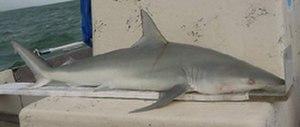
Le Requin à petites dents est une espèce de requins de la famille des Carcharhinidae présente dans l'ouest de l'océan Atlantique, de la Caroline du Nord au Brésil. Ce requin forme de grands bancs dans les eaux côtières peu profondes et migre saisonnièrement vers des eaux plus chaudes. C'est un requin relativement petit et au corps mince, qui peut être identifié grâce à ses dents semblables à des aiguilles, sa couleur bleu à gris foncé et ses longues fentes branchiales. Il atteint une longueur maximale de 1,9 m. Le régime alimentaire de cette espèce se compose principalement de petits poissons osseux, en particulier des Menhadens de l'Atlantique. Comme les autres membres de sa famille, il est vivipare et les femelles donnent naissance tous les deux ans à entre 2 et 6 petits dans les zones de reproduction situées dans des estuaires.